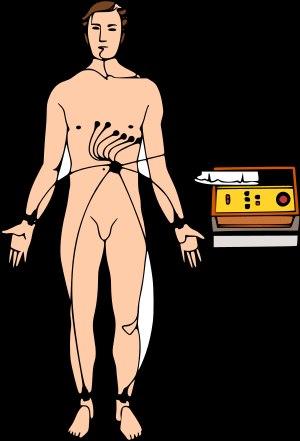
L'électrocardiographie est une représentation graphique de l'activité électrique du cœur. Cette activité électrique est liée aux variations de potentiel électrique des cellules spécialisées dans la contraction et des cellules spécialisées dans l'automatisme et la conduction des influx. Elle est recueillie par des électrodes à la surface de la peau.